Mike Nichols

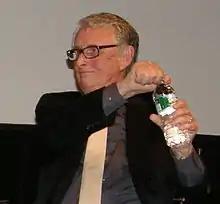
Nichols in 2010

In 1983, Nichols had seen comedian Whoopi Goldberg's one woman show, "The Spook Show", at Dance Theater Workshop and wanted to help her expand it. Goldberg's self-titled Broadway show opened in October 1984 and ran for 156 performances. Rosie O'Donnell later said that Nichols had discovered Goldberg while she was struggling as a downtown artist: "He gave her the entire beginning of her career and recognized her brilliance before anyone else." In 1986 Nichols directed the Broadway premiere of Andrew Bergman's "Social Security" and in 1988 directed "Waiting for Godot", starring Robin Williams and Steve Martin. Williams cited Nichols and May as among his early influences for performing intelligent comedy.